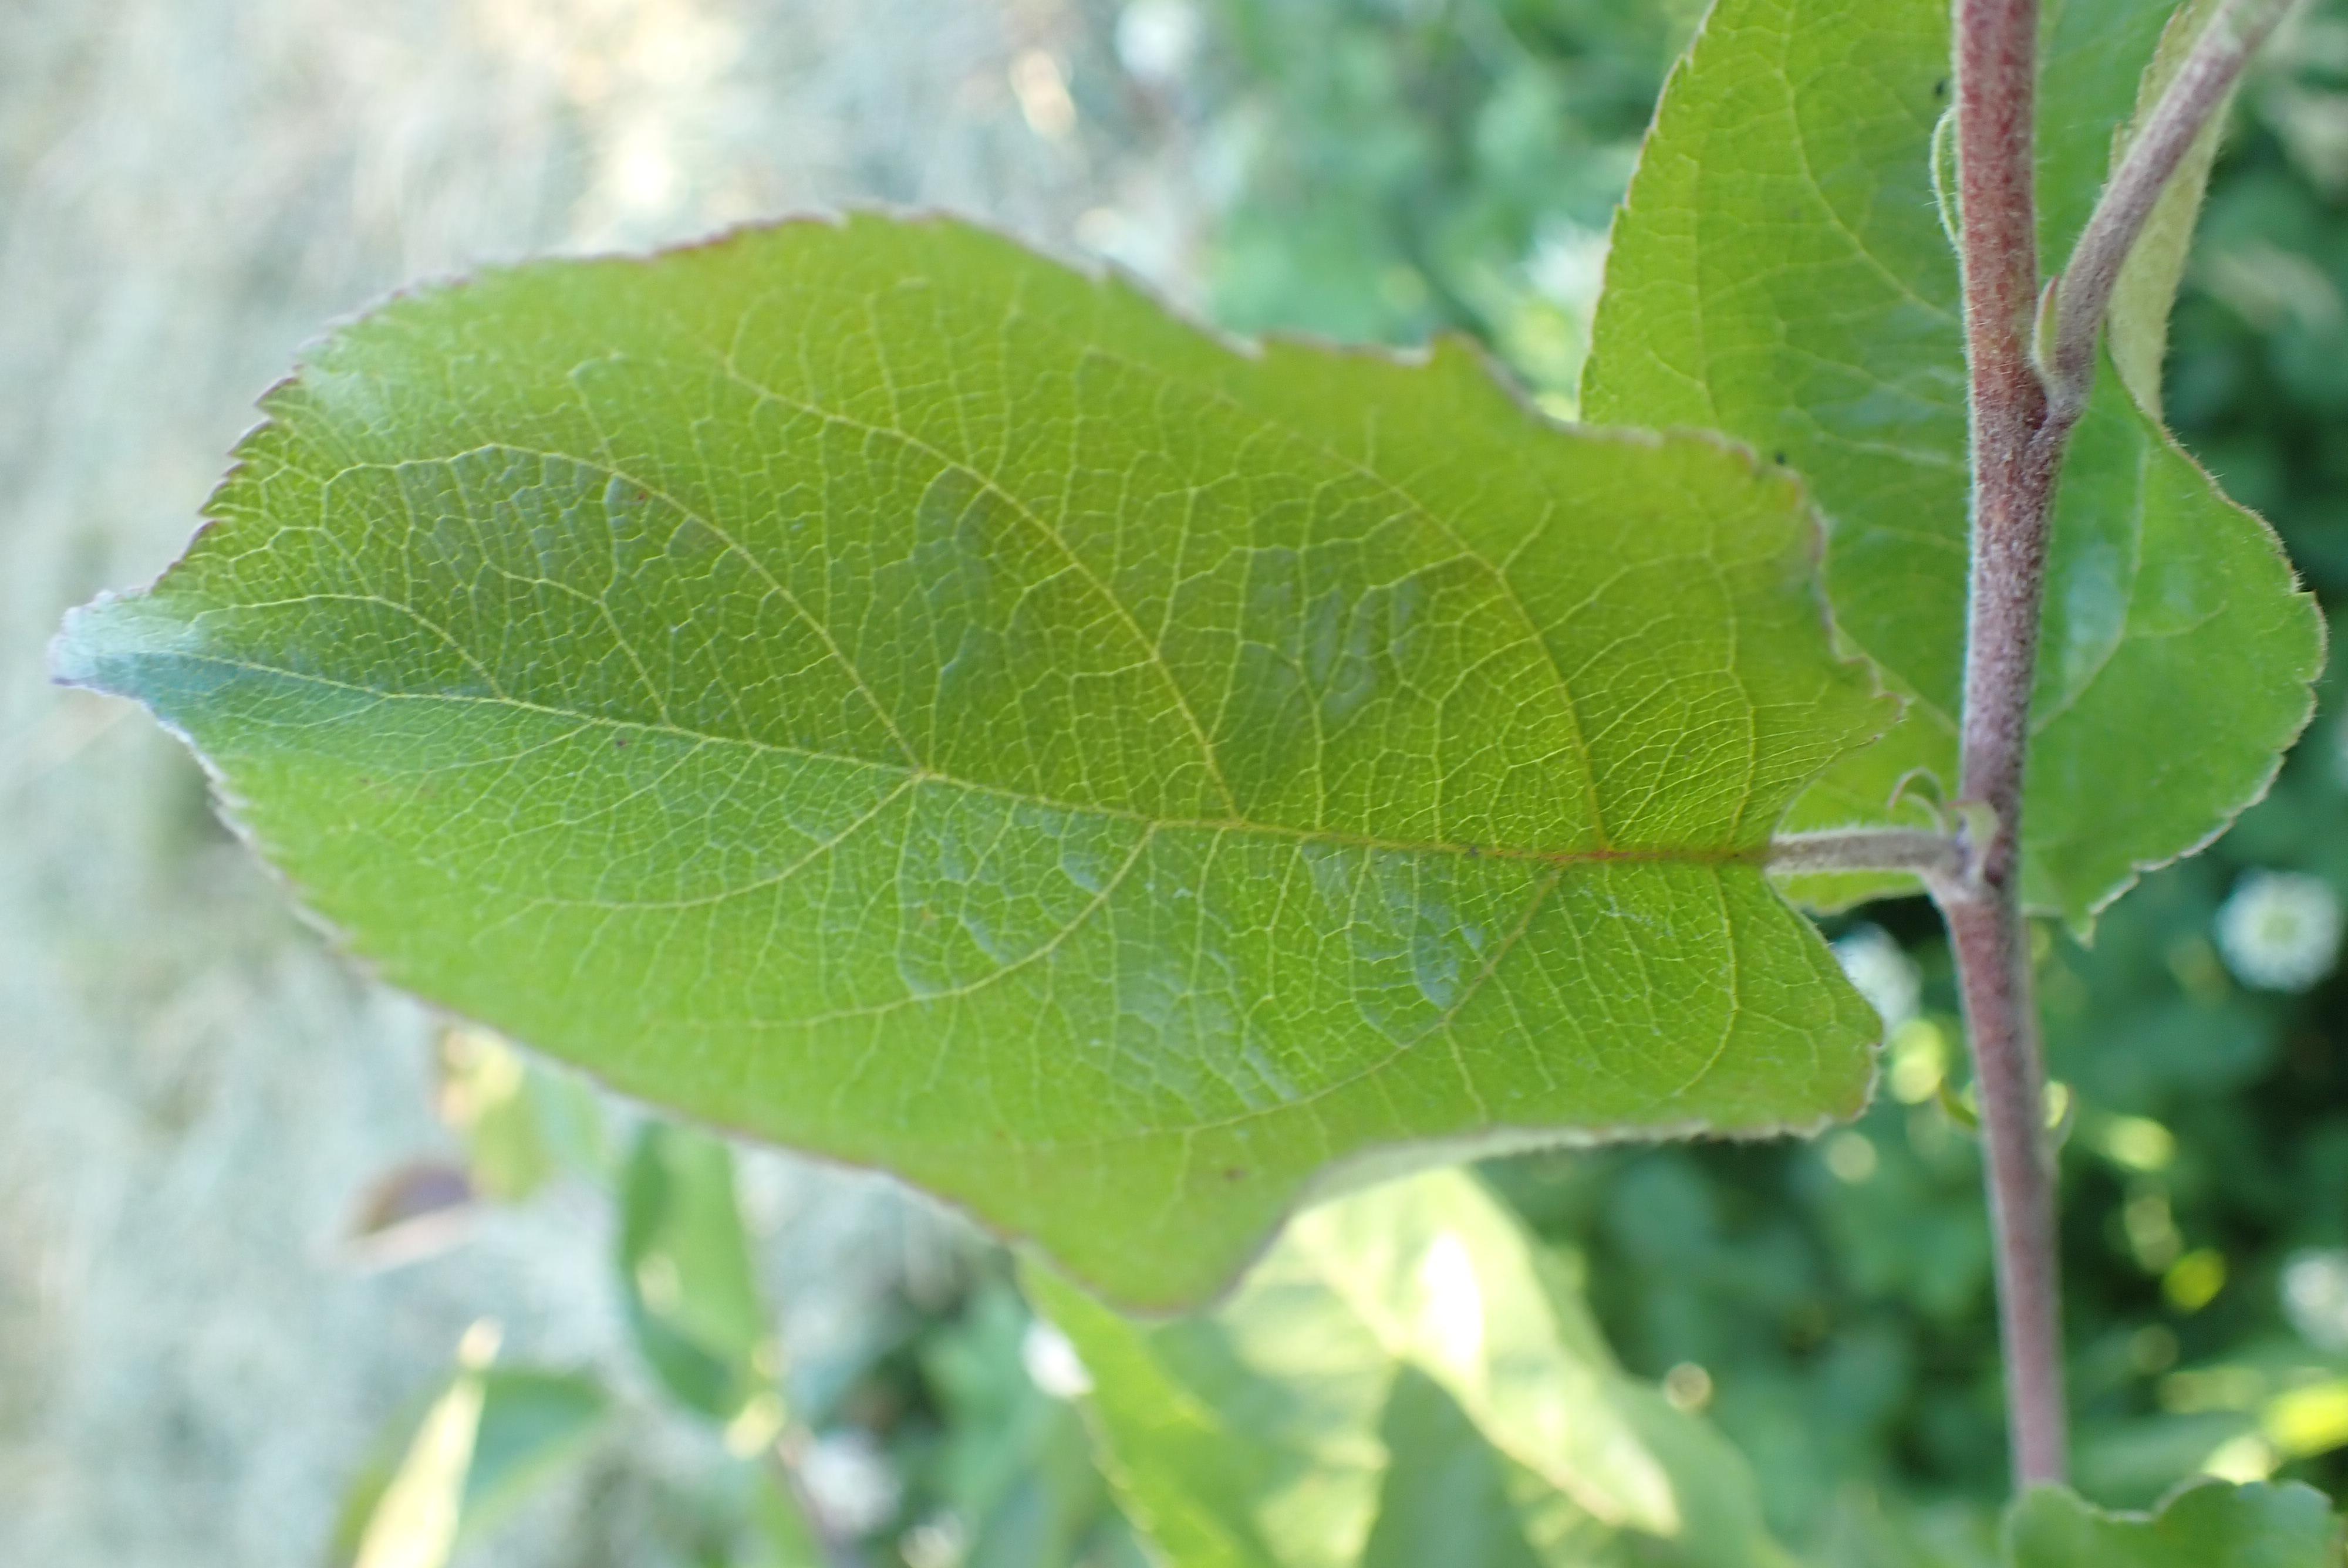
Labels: healthy